Norman Borlaug

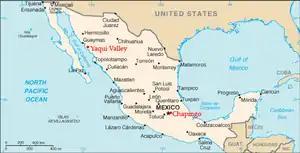
Locations of Borlaug's research stations in the Yaqui Valley and Chapingo

As an unexpected benefit of the double wheat season, the new breeds did not have problems with photoperiodism. Normally, wheat varieties cannot adapt to new environments, due to the changing periods of sunlight. Borlaug later recalled, "As it worked out, in the north, we were planting when the days were getting shorter, at low elevation and high temperature. Then we'd take the seed from the best plants south and plant it at high elevation, when days were getting longer and there was lots of rain. Soon we had varieties that fit the whole range of conditions. That wasn't supposed to happen by the books". This meant that the project would not need to start separate breeding programs for each geographic region of the planet.